Lexington Theological Seminary

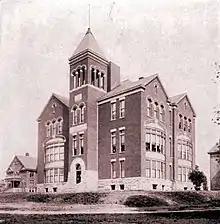
Photo of Lexington Theological Seminary (then College of the Bible), 1904

Lexington Theological Seminary is a private Christian seminary in Lexington, Kentucky. Although it is related to the Christian Church (Disciples of Christ), it is intentionally ecumenical with almost 50 percent of its enrollment coming from other denominations. Lexington Theological Seminary is accredited by Association of Theological Schools in the United States and Canada to award Master of Divinity, Master of Theological Studies, Master of Pastoral Studies, and Doctor of Ministry degrees.